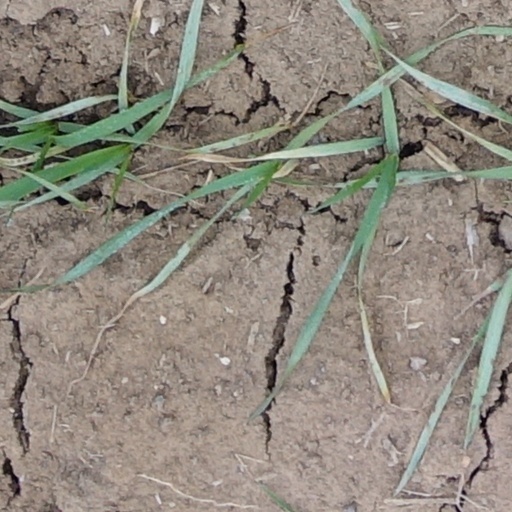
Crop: wheat